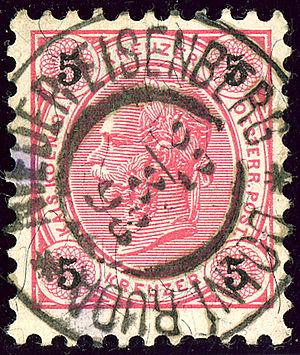
Ruda nad Moravou est une commune du district de Šumperk, dans la région d'Olomouc, en Tchéquie. Sa population s'élevait à 2 553 habitants en 2018.